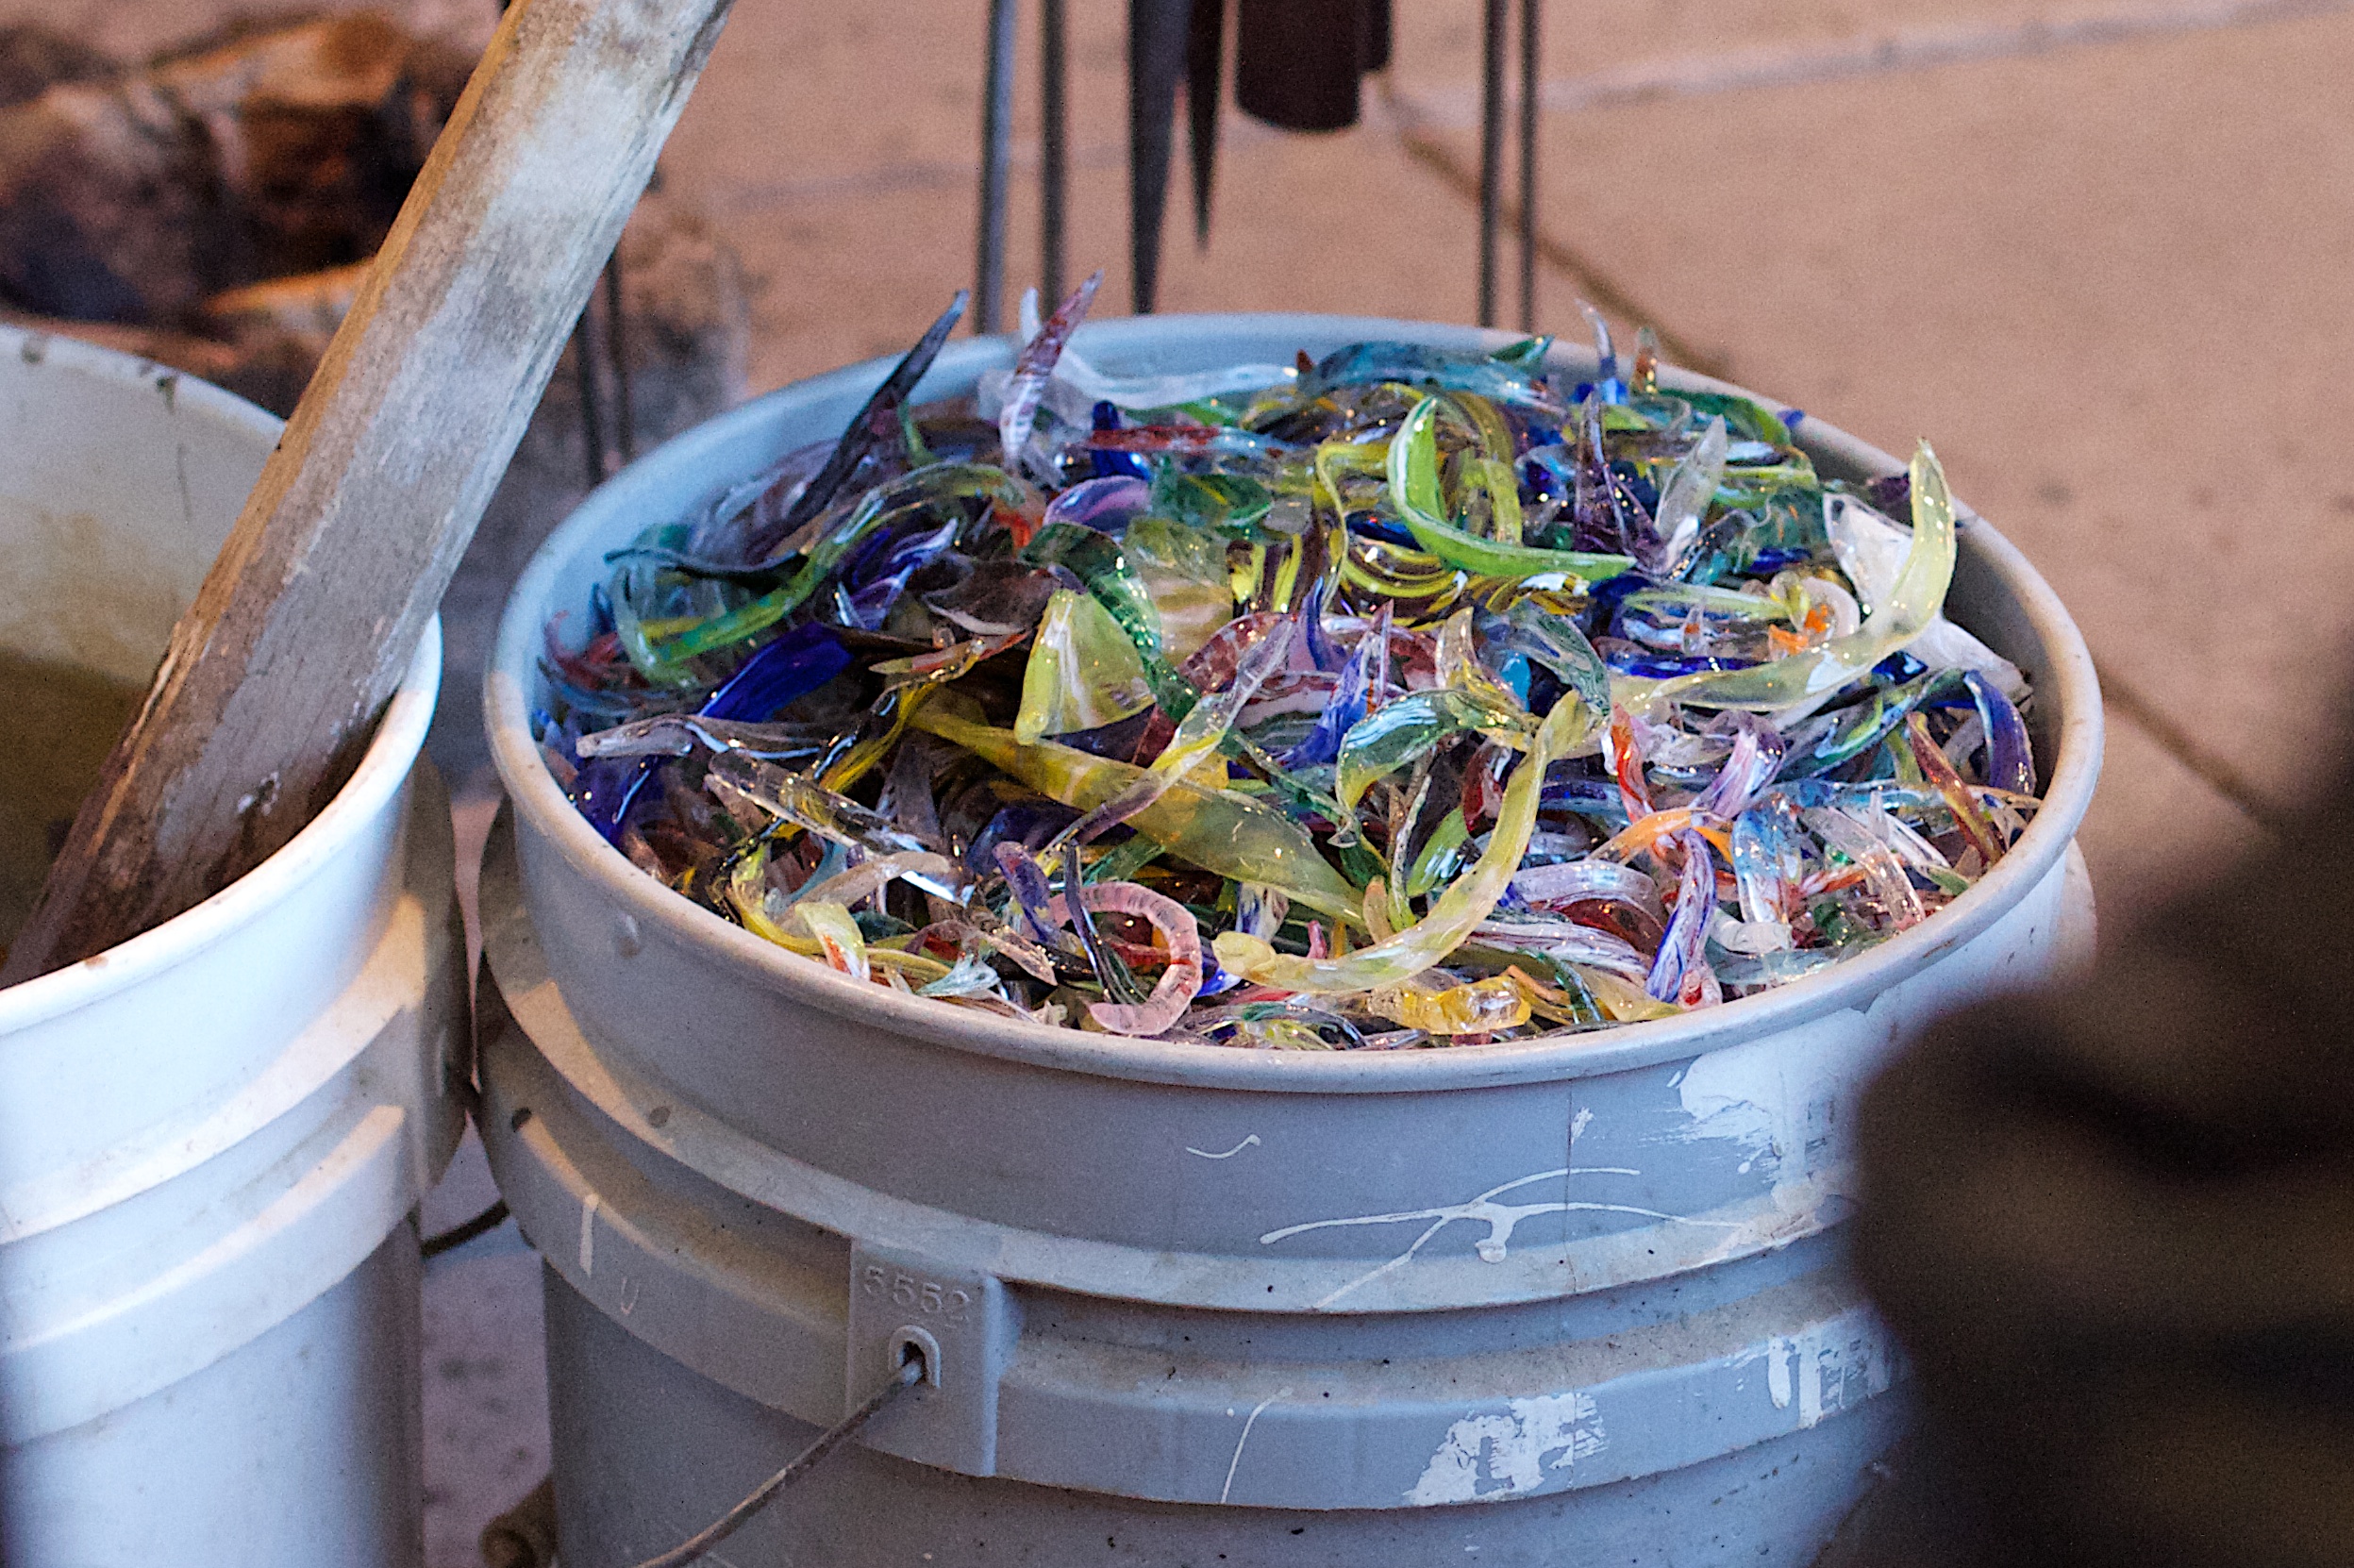
flower, dish, meal, food, waste